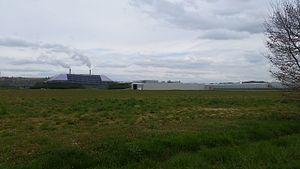
Serres en construction dans la ville de Bessières (Haute Garonne)
La cogénération est la production simultanée de deux formes d’énergie différentes dans la même centrale. Le cas le plus fréquent est la production simultanée d'électricité et de chaleur utile par des moteurs thermiques ou des turbines à gaz.